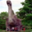
Label: dinosaur